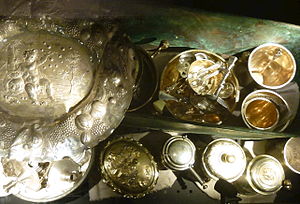
Loheskatten
Loheskatten på Stadsmuseet i Stockholm.
Loheskatten er depotfund, der består mønter og adskillige sølvgenstande på sammenlagt 205 kg, som blev gemt omkring år 1741 i Stockolm, Sverige.